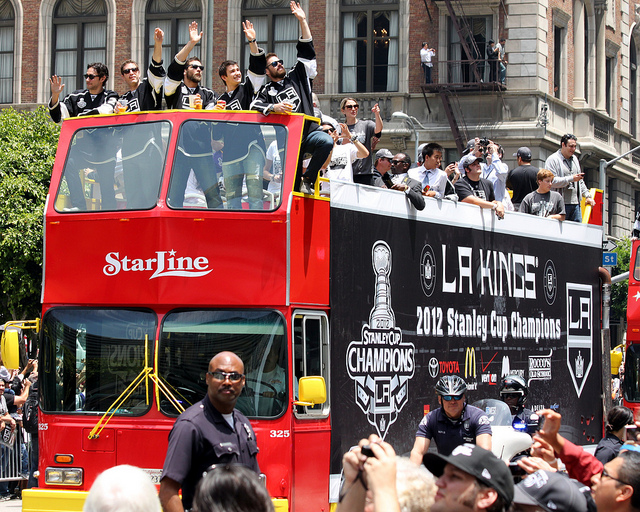
A double decker bus with an open top is full of people in hockey jerseys.

Many people are riding on a double decker bus.

The LA Kings wave to bystanders from the open top of their 2012 tour bus.

There is a double decker bus with lots of passengers in a busy city.

A two level bus full of people and the LS Kings Hockey team on the bus waving at people.